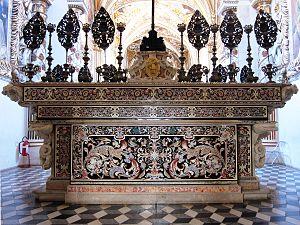
L'autel de l'église de la Certosa di San Lorenzo (Padula).